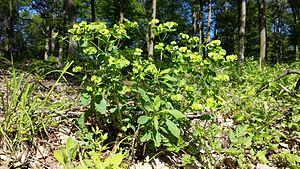
Les euphorbes, nom féminin, sont des plantes dicotylédones de la famille des Euphorbiacées. Elles possèdent des inflorescences particulières nommées cyathes, particularité que les euphorbes partagent seulement avec quelques genres voisins. Comme toutes les Euphorbiaceae, ce sont des plantes toxiques, qui possèdent un latex parfois très irritant. Il s'agit d'un genre extrêmement polymorphe, possédant des espèces aux tiges nues et plus ou moins fines et aux feuilles normalement développées et à développement rapide ; d'autres sont, à l'opposé, succulentes, similaires aux cactus, avec des feuilles souvent très réduites et possédant de puissantes épines ou non. Elles sont herbacées ou ligneuses selon les espèces.